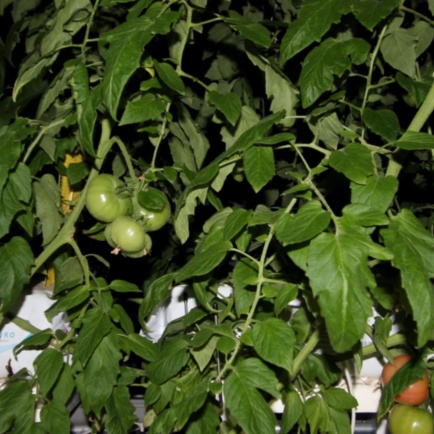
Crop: tomato